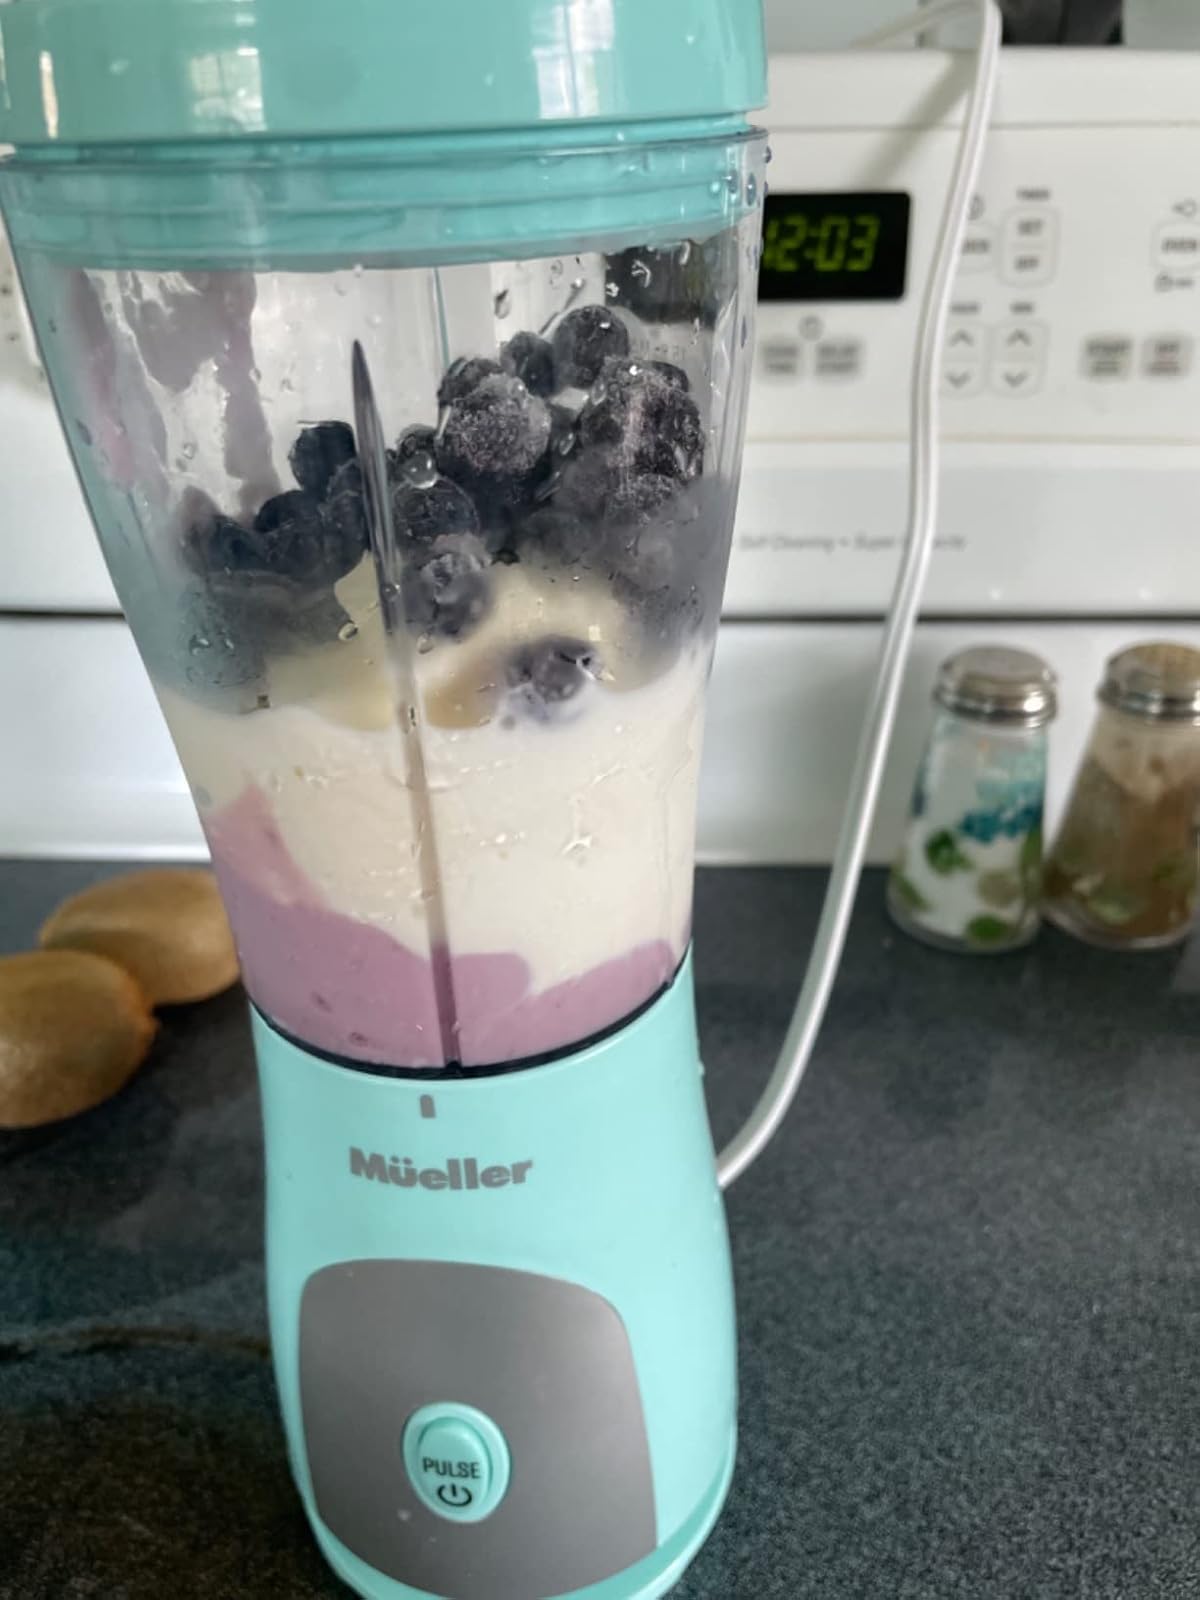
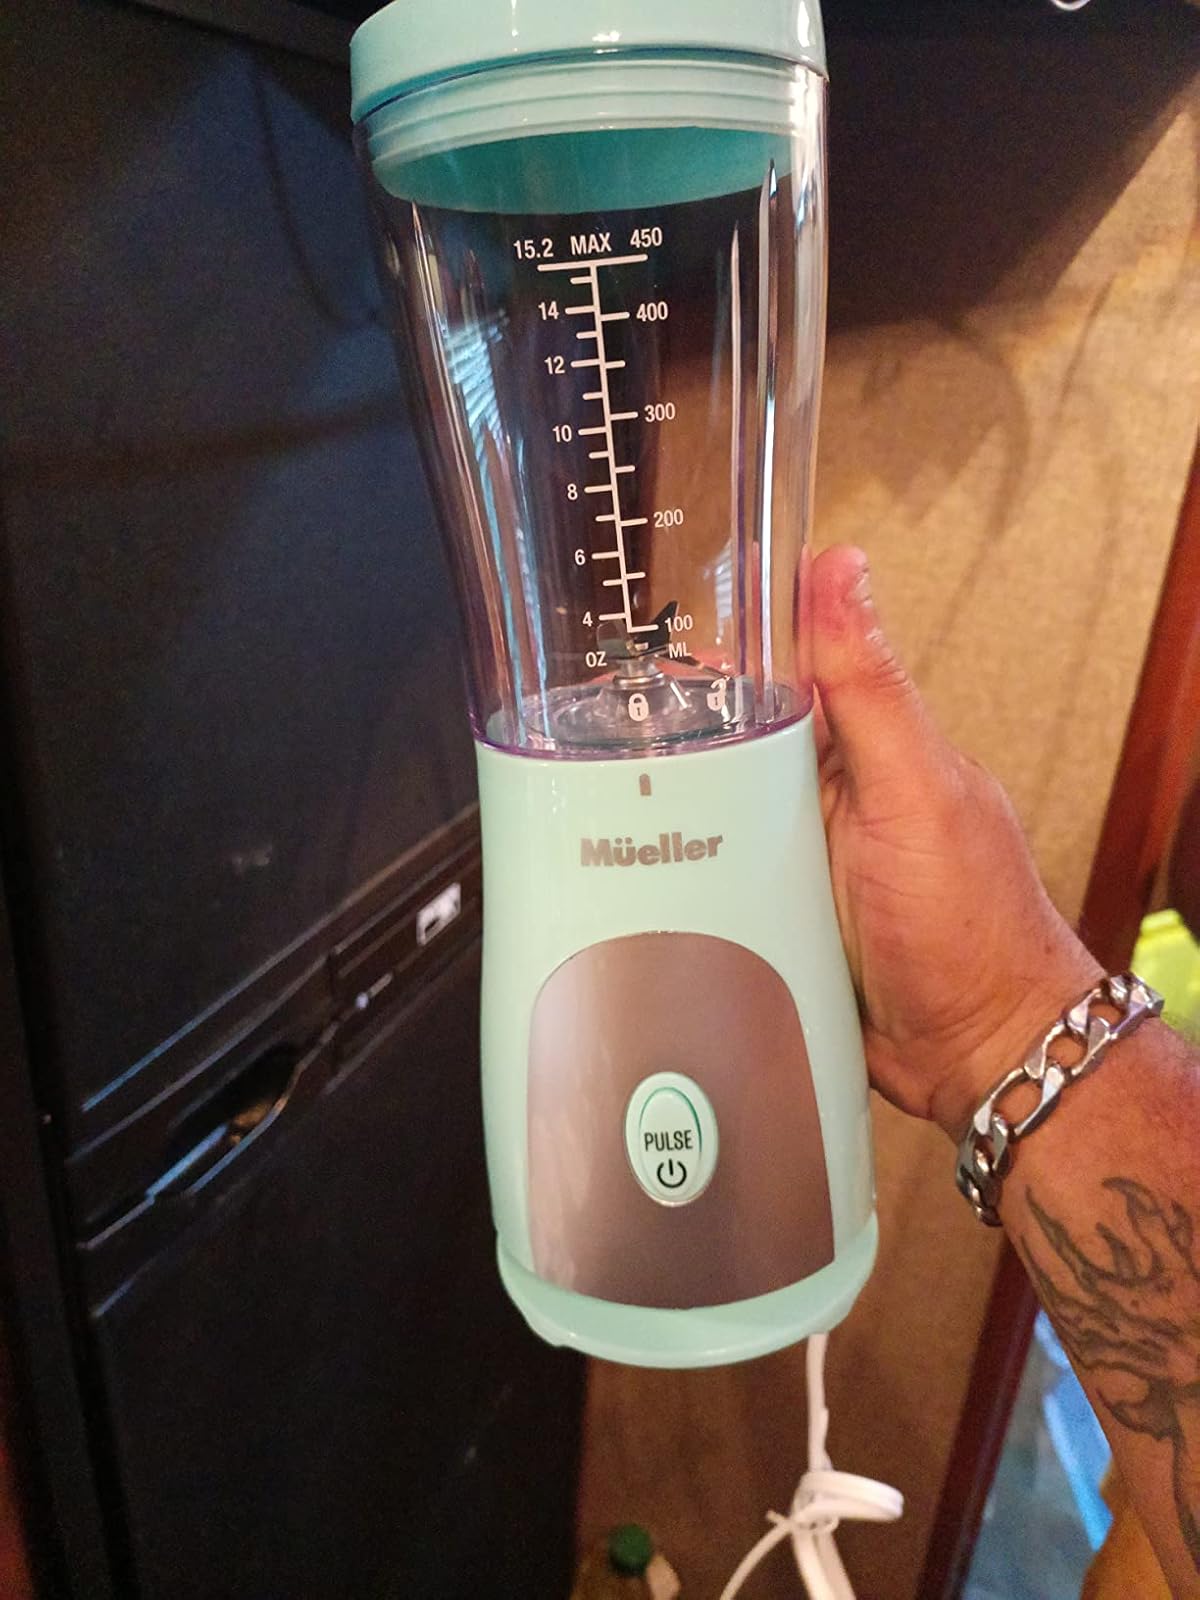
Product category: items_blender
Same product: yes